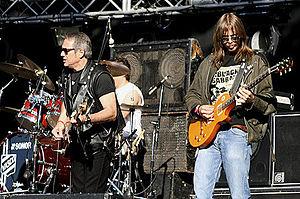
Viticus est un groupe de hard rock argentin, originaire de Tigre, Buenos Aires.